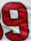
Number: 9